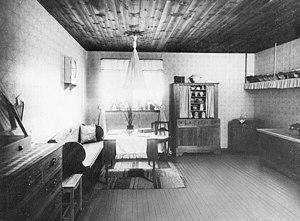
C'est en réponse à la crise du marché immobilier qu'a connue la capitale suédoise pendant la Première Guerre mondiale qu'ont été construits des logements d'urgence à Stockholm. Au début du XXᵉ siècle, les conditions de logement des familles ouvrières et des personnes à faible revenu s'étaient fortement détériorées. La raison principale en était la révolution industrielle et l'énorme flux de population qui en avait résulté, la population de Stockholm ayant pratiquement doublé dans les deux dernières décennies du XIXᵉ siècle.